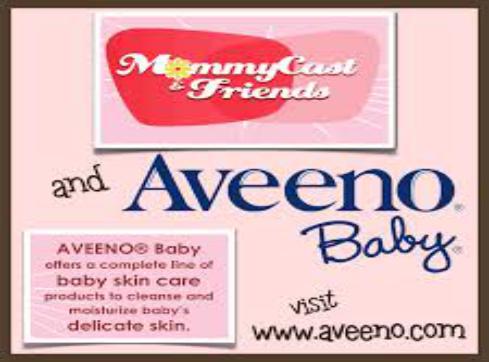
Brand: Aveeno
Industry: Necessities